Describe the emotion expressed in this image:  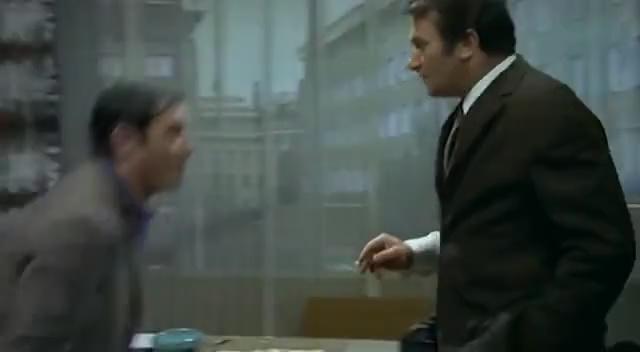
This person displays Pain, valence and arousal with low intensity.